Scorched rice

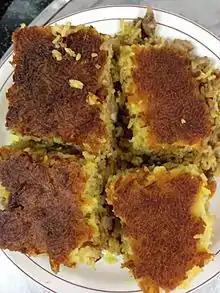
Tahdig (Tahchin) Iran

In Iran, "Tahdig" ("tah" "bottom" + "dīg" "pot") is a specialty of Iranian cuisine consisting of crisp, caramelized rice taken from the bottom of the pot in which the rice ("chelow") is cooked. It is a necessary part of every kind of rice cooking and traditionally served to guests at a meal.